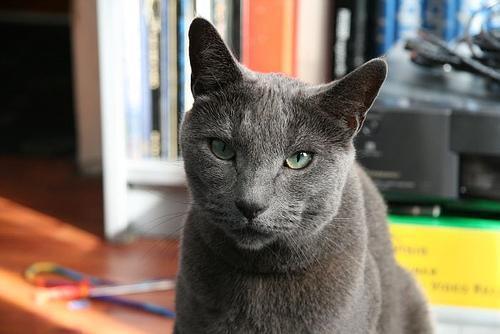
Russian Blue